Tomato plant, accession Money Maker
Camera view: horizontal (90 deg, fisheye); turntable rotation: 150 degrees
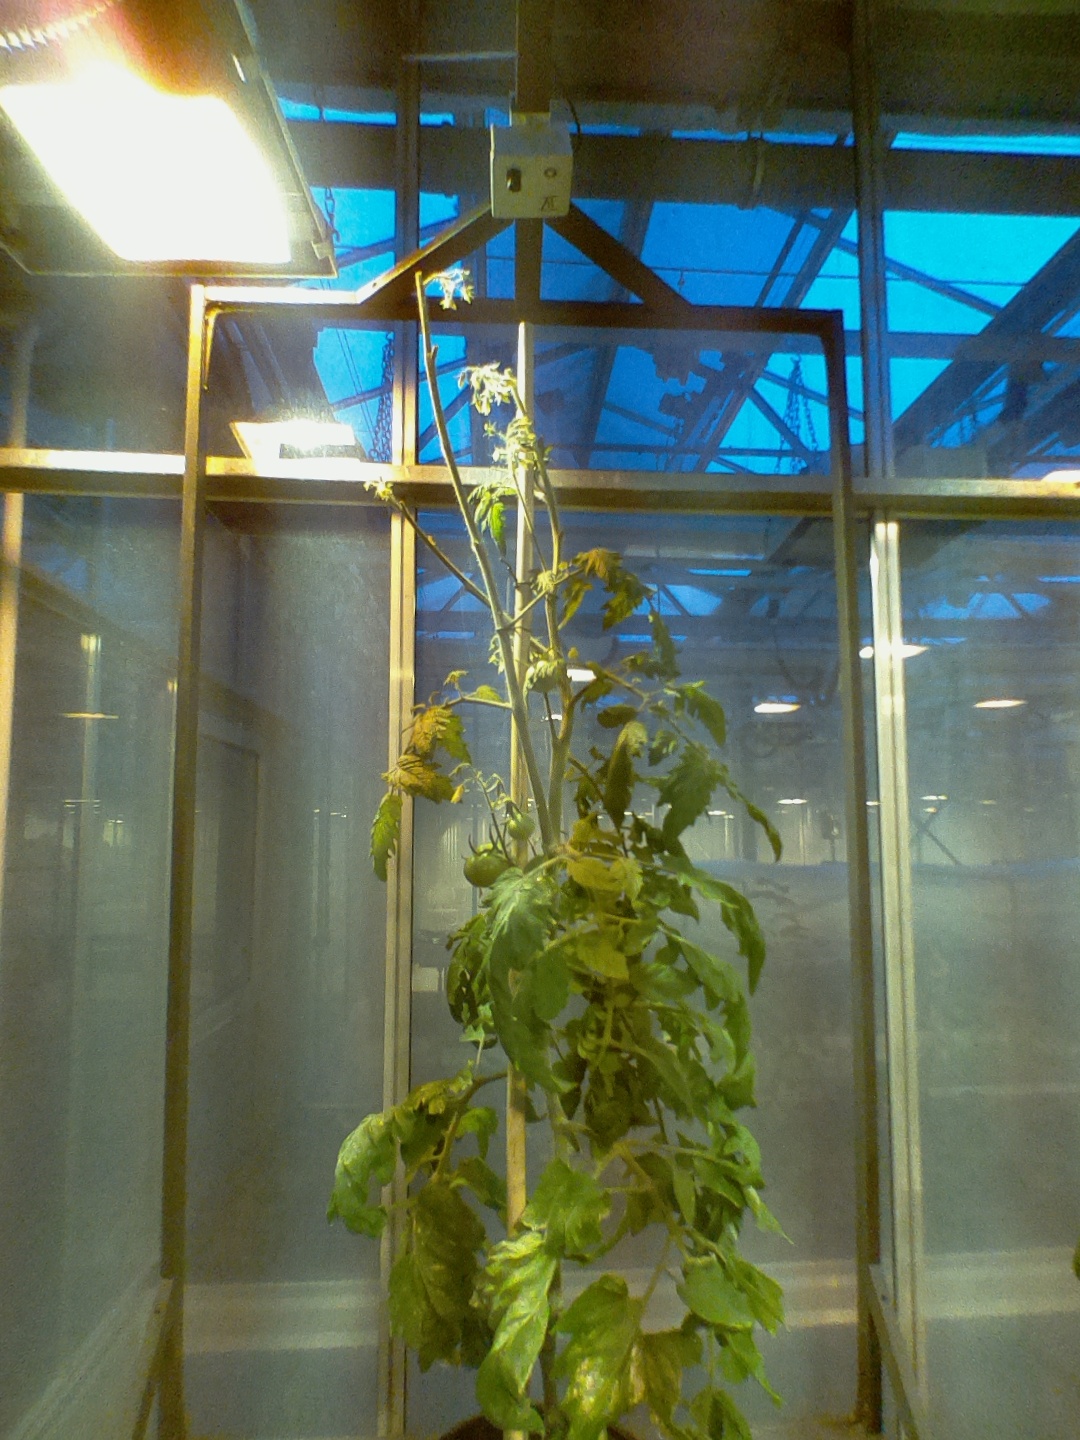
BBCH growth stage 74: 40%-50% of final fruit size